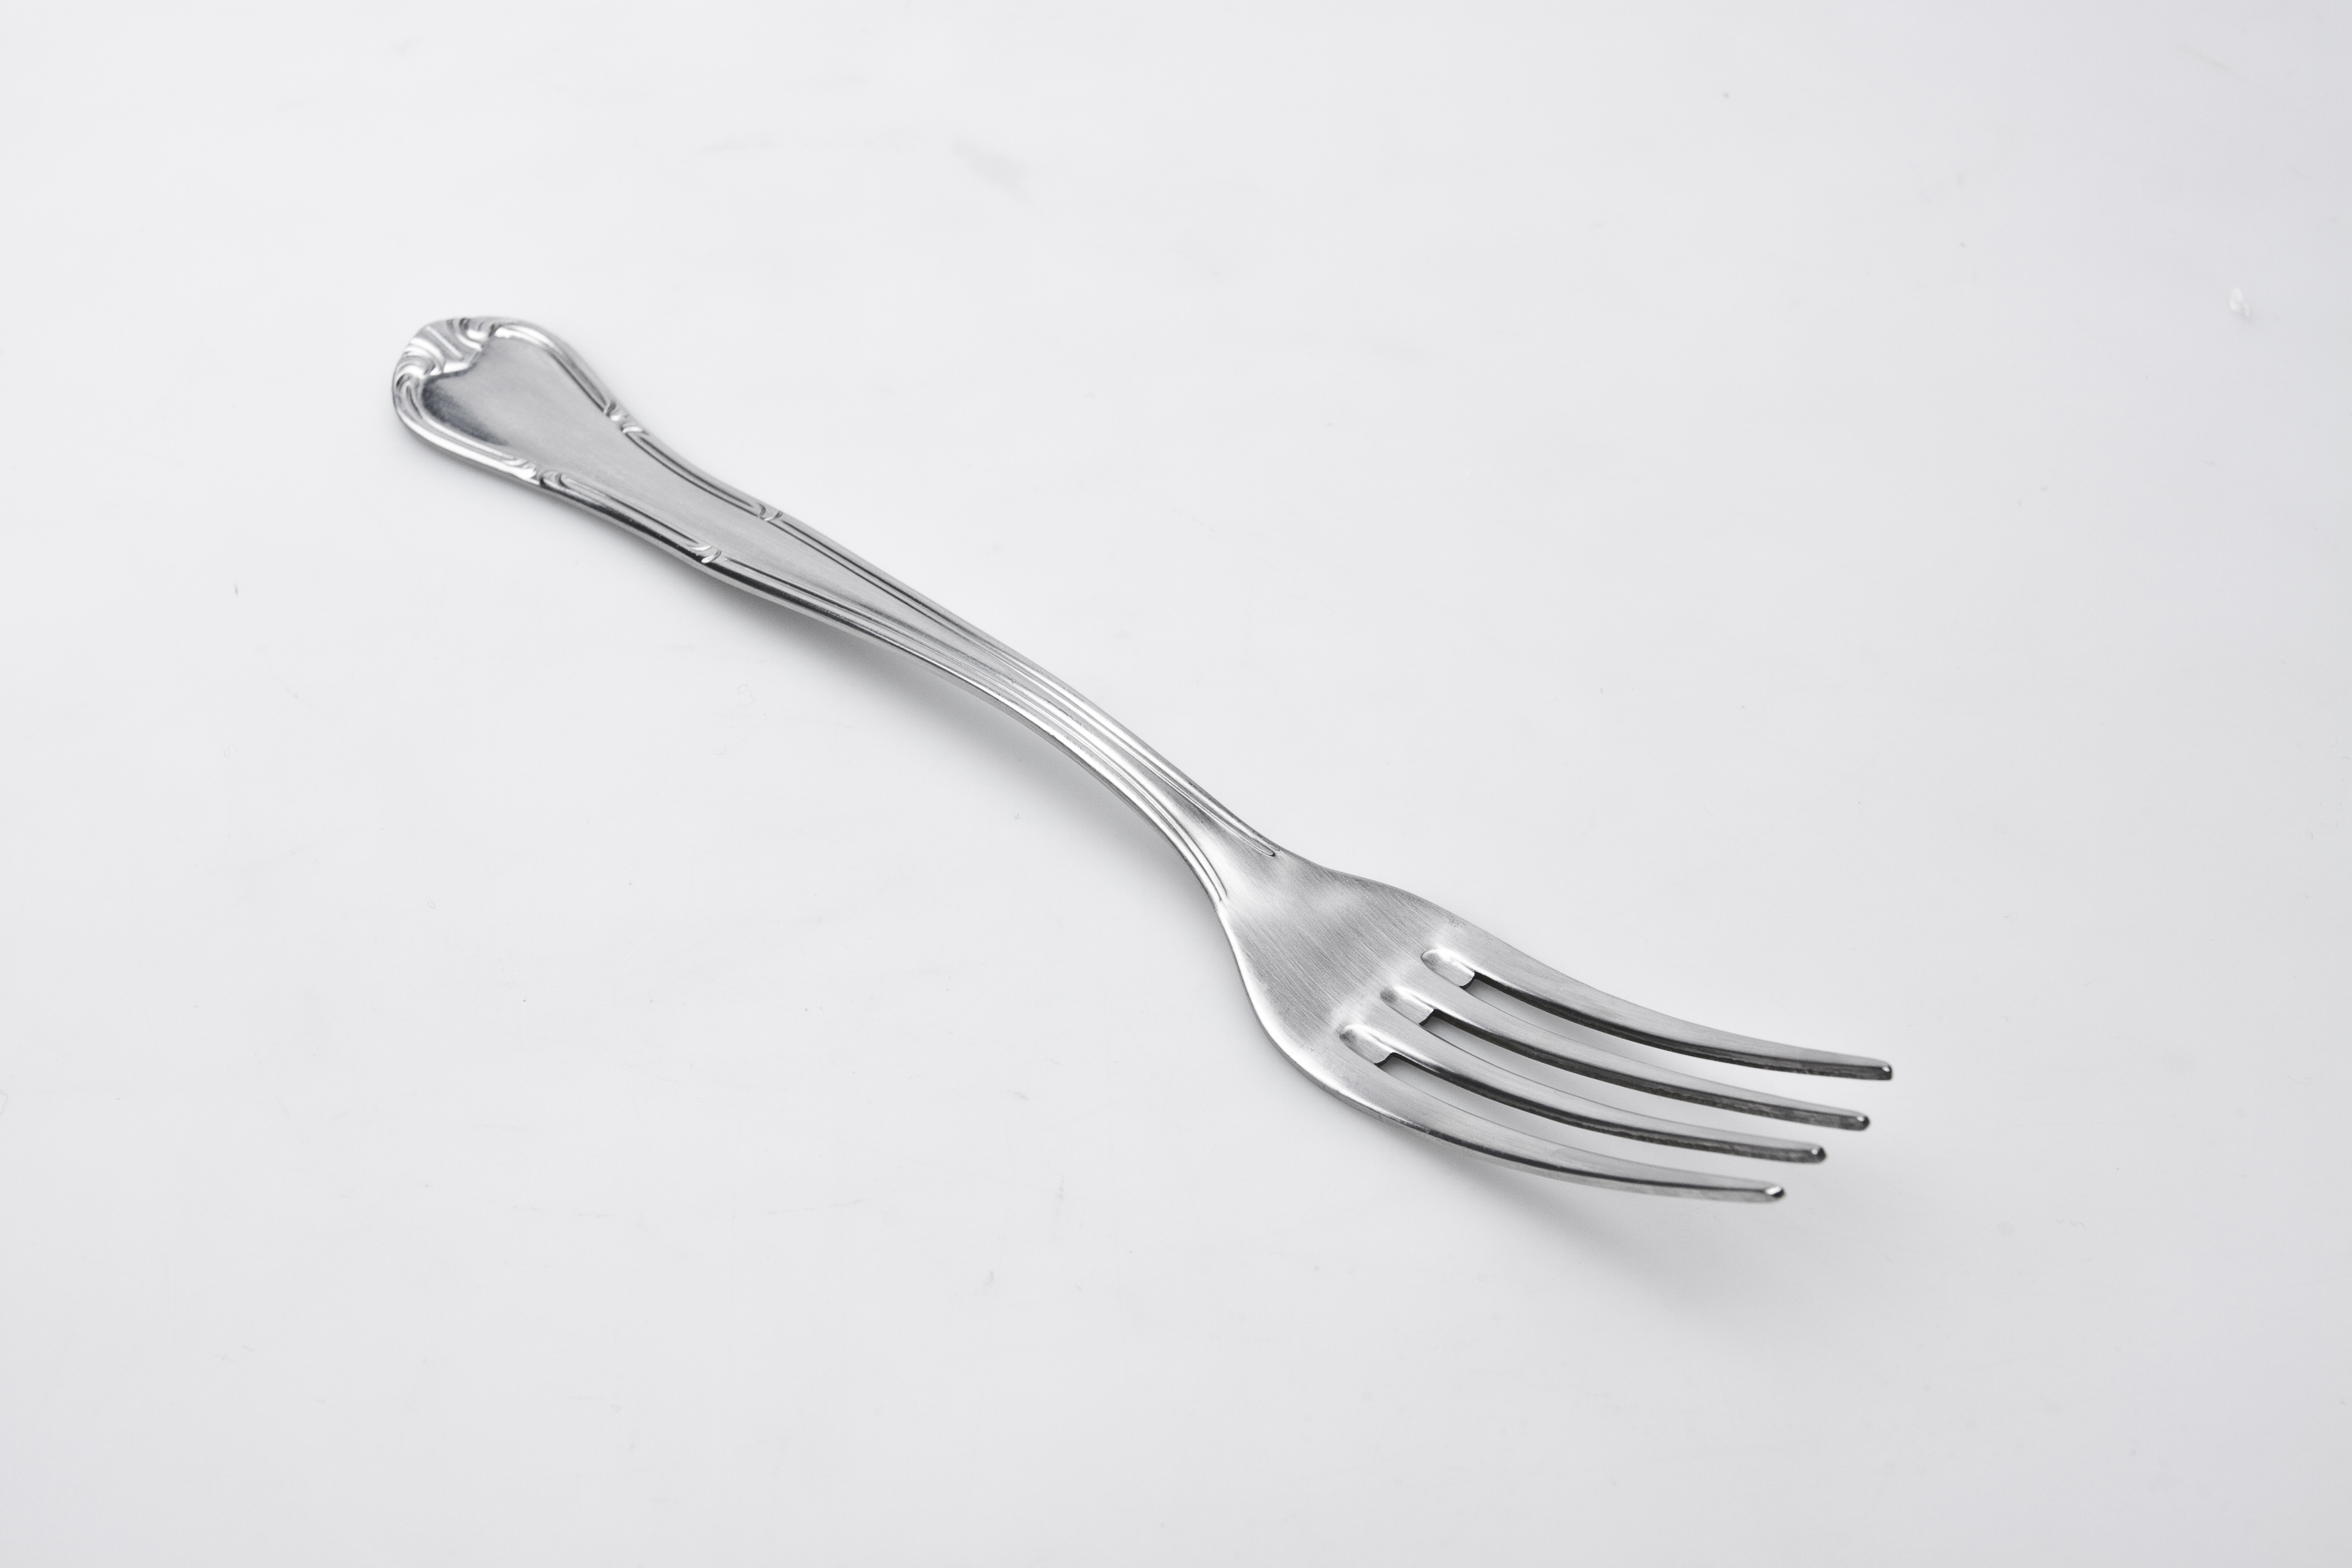
fork, cutlery, tableware, product, black and white, kitchen utensil, spoon